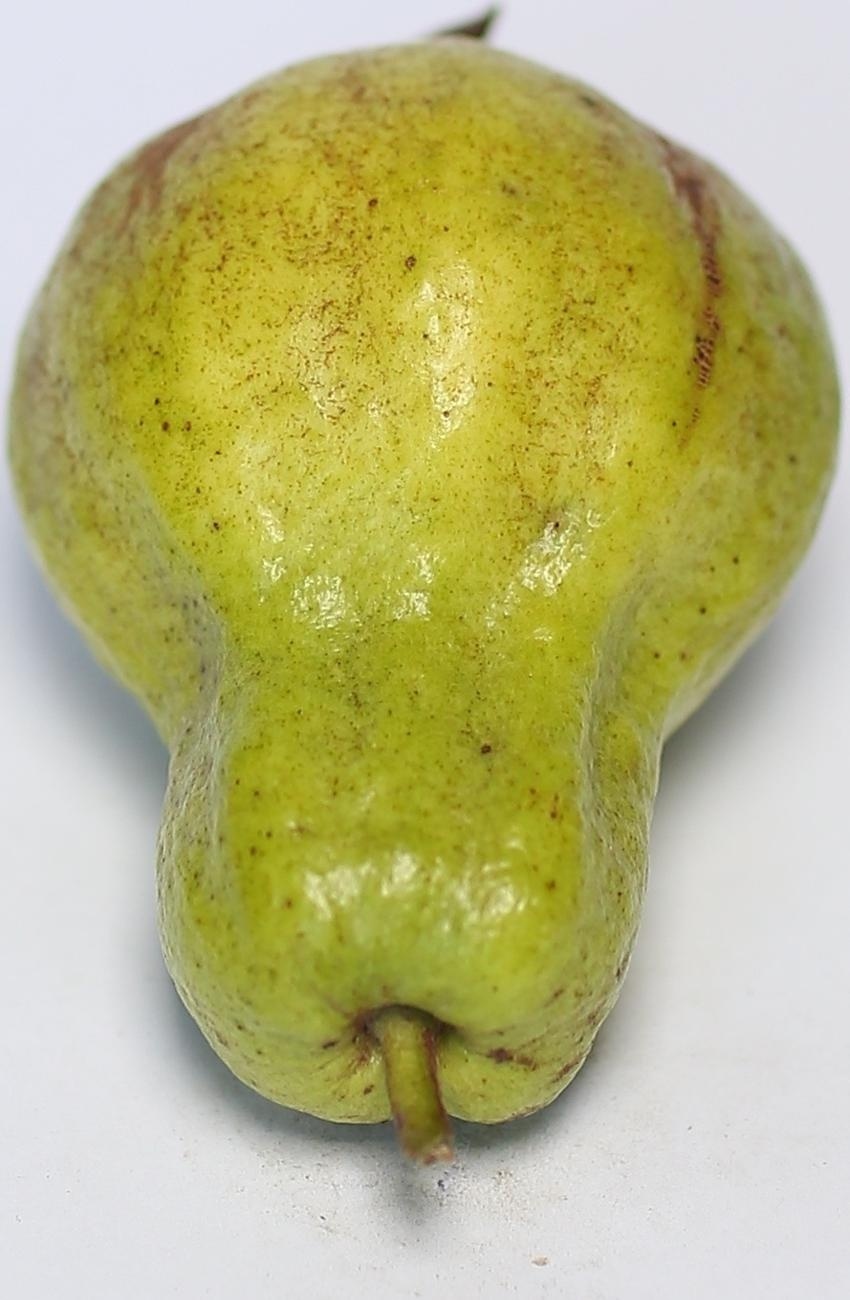
Maturity: mature-green
Variety: local-sindhi